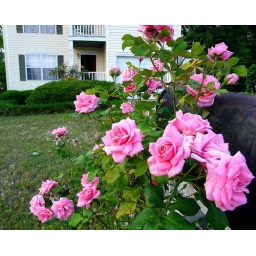
pink roses around my mailbox